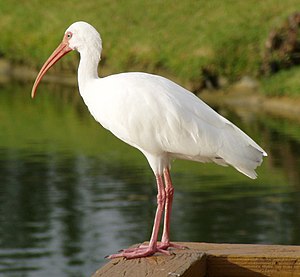
Hvid ibis
Hvid Ibis er en storkefugl, der lever ved kysterne i Caribien, Florida, Venezuela og Mellemamerika.